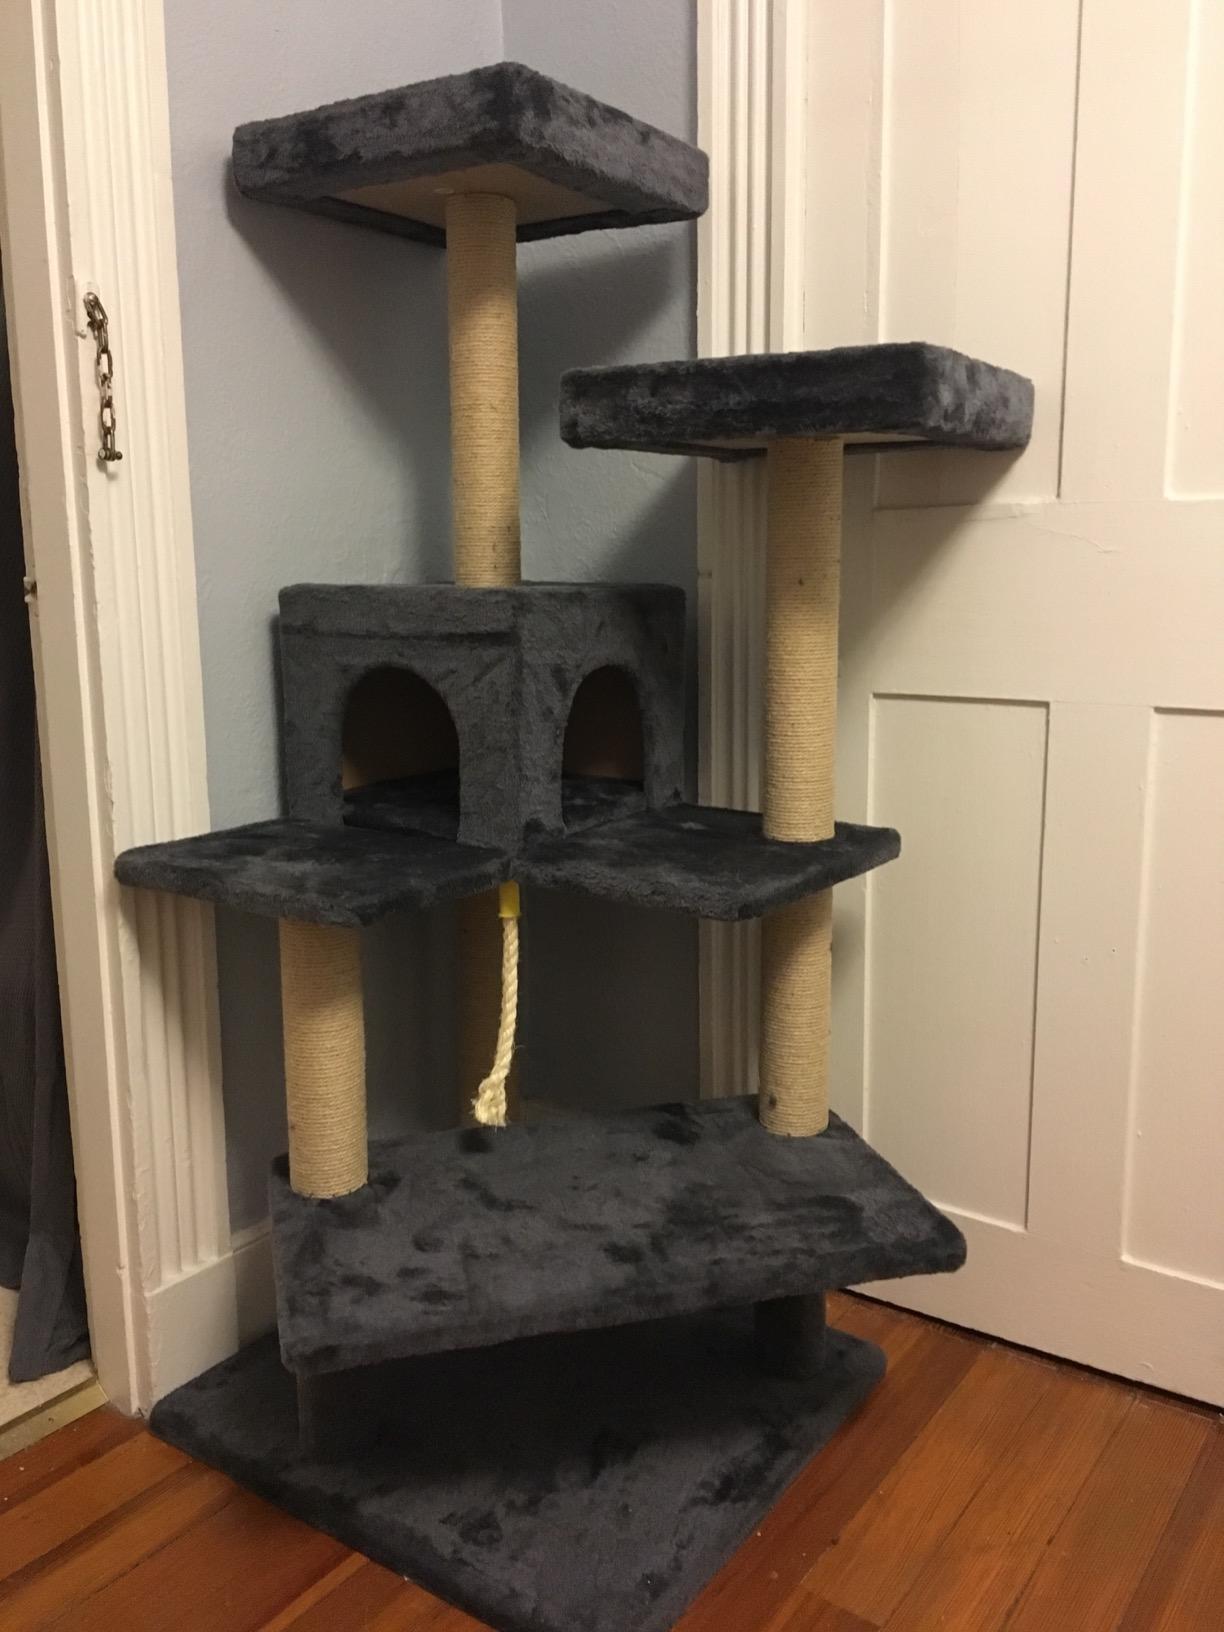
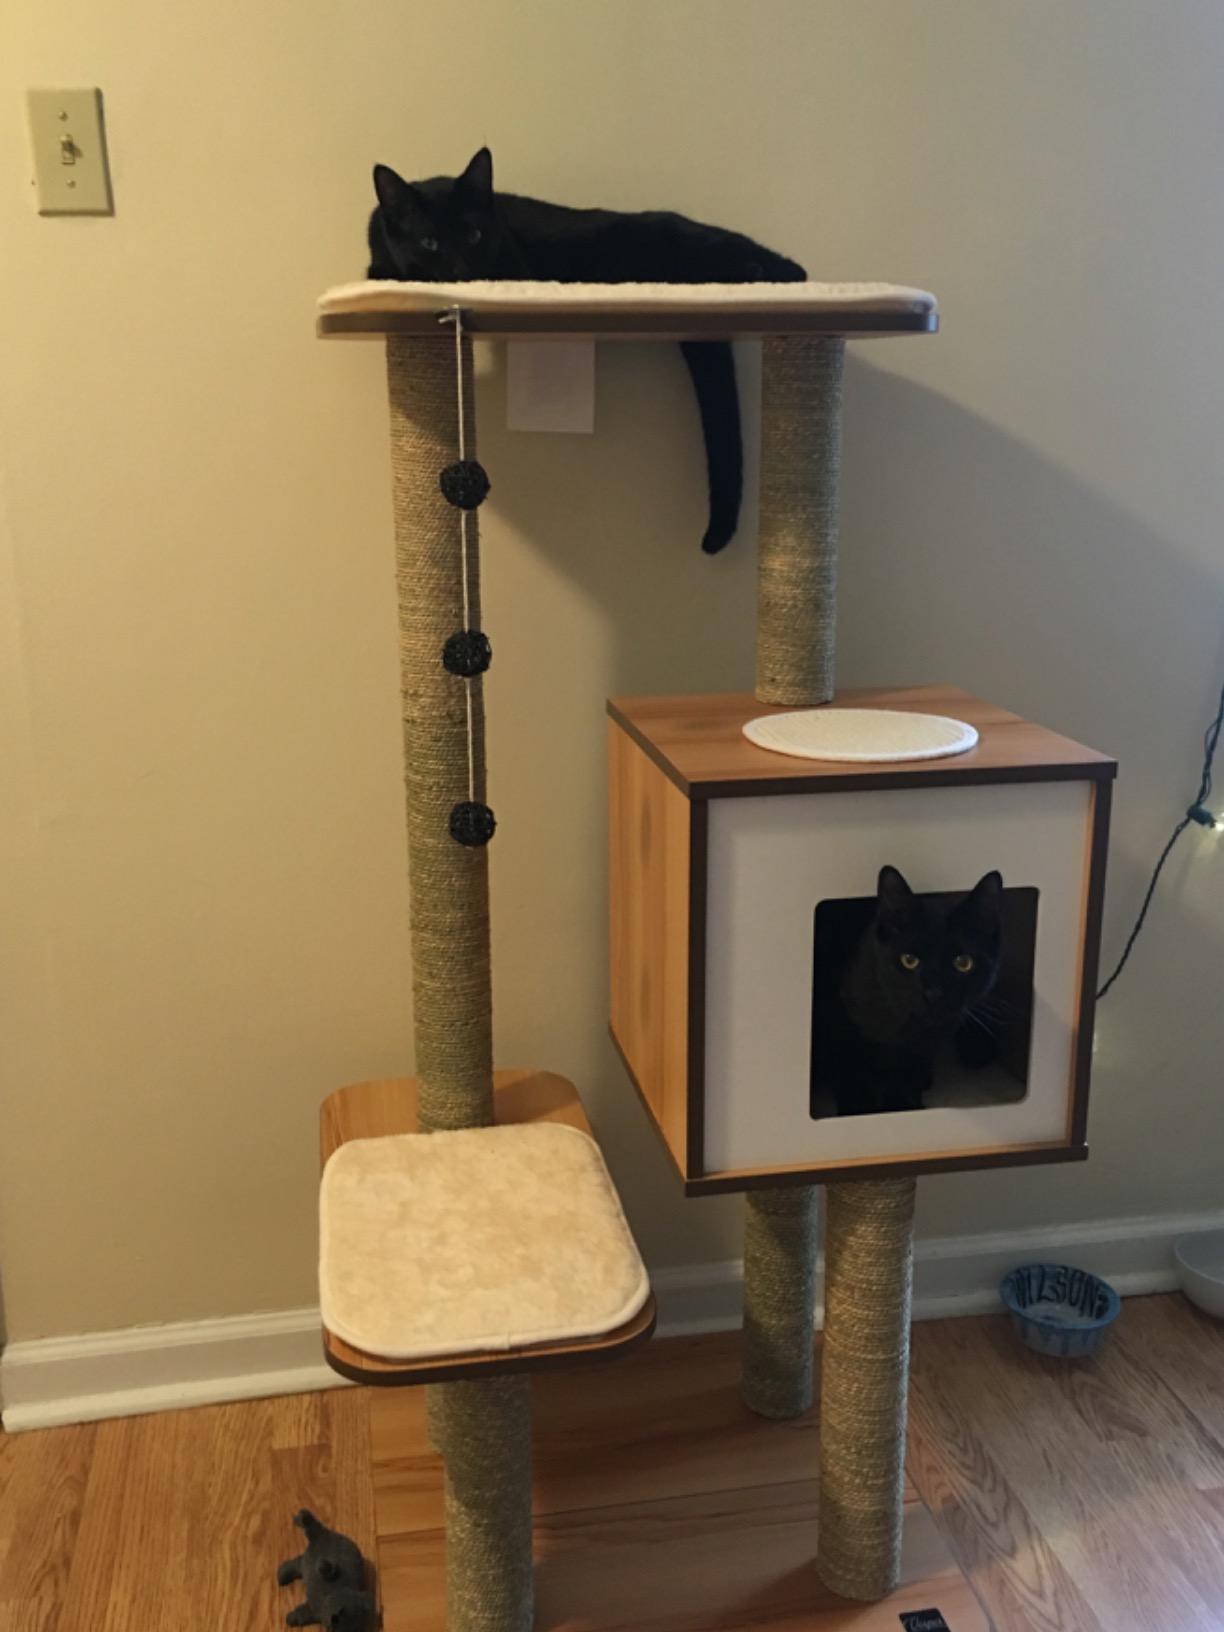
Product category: items_cat tree
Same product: no